Tamainu-pō

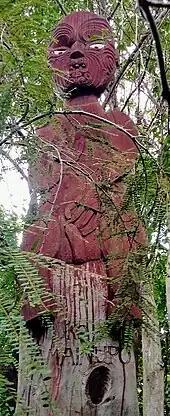
Depiction of Tamainu-pō on the fence of Te Parapara Māori garden, Hamilton Gardens.

Tamainu-pō was a Māori "rangatira" (chieftain) of the Tainui tribal confederation in the Waikato region of New Zealand and the ancestor of the Ngāti Tamainupō "hapū". He probably lived around 1600.